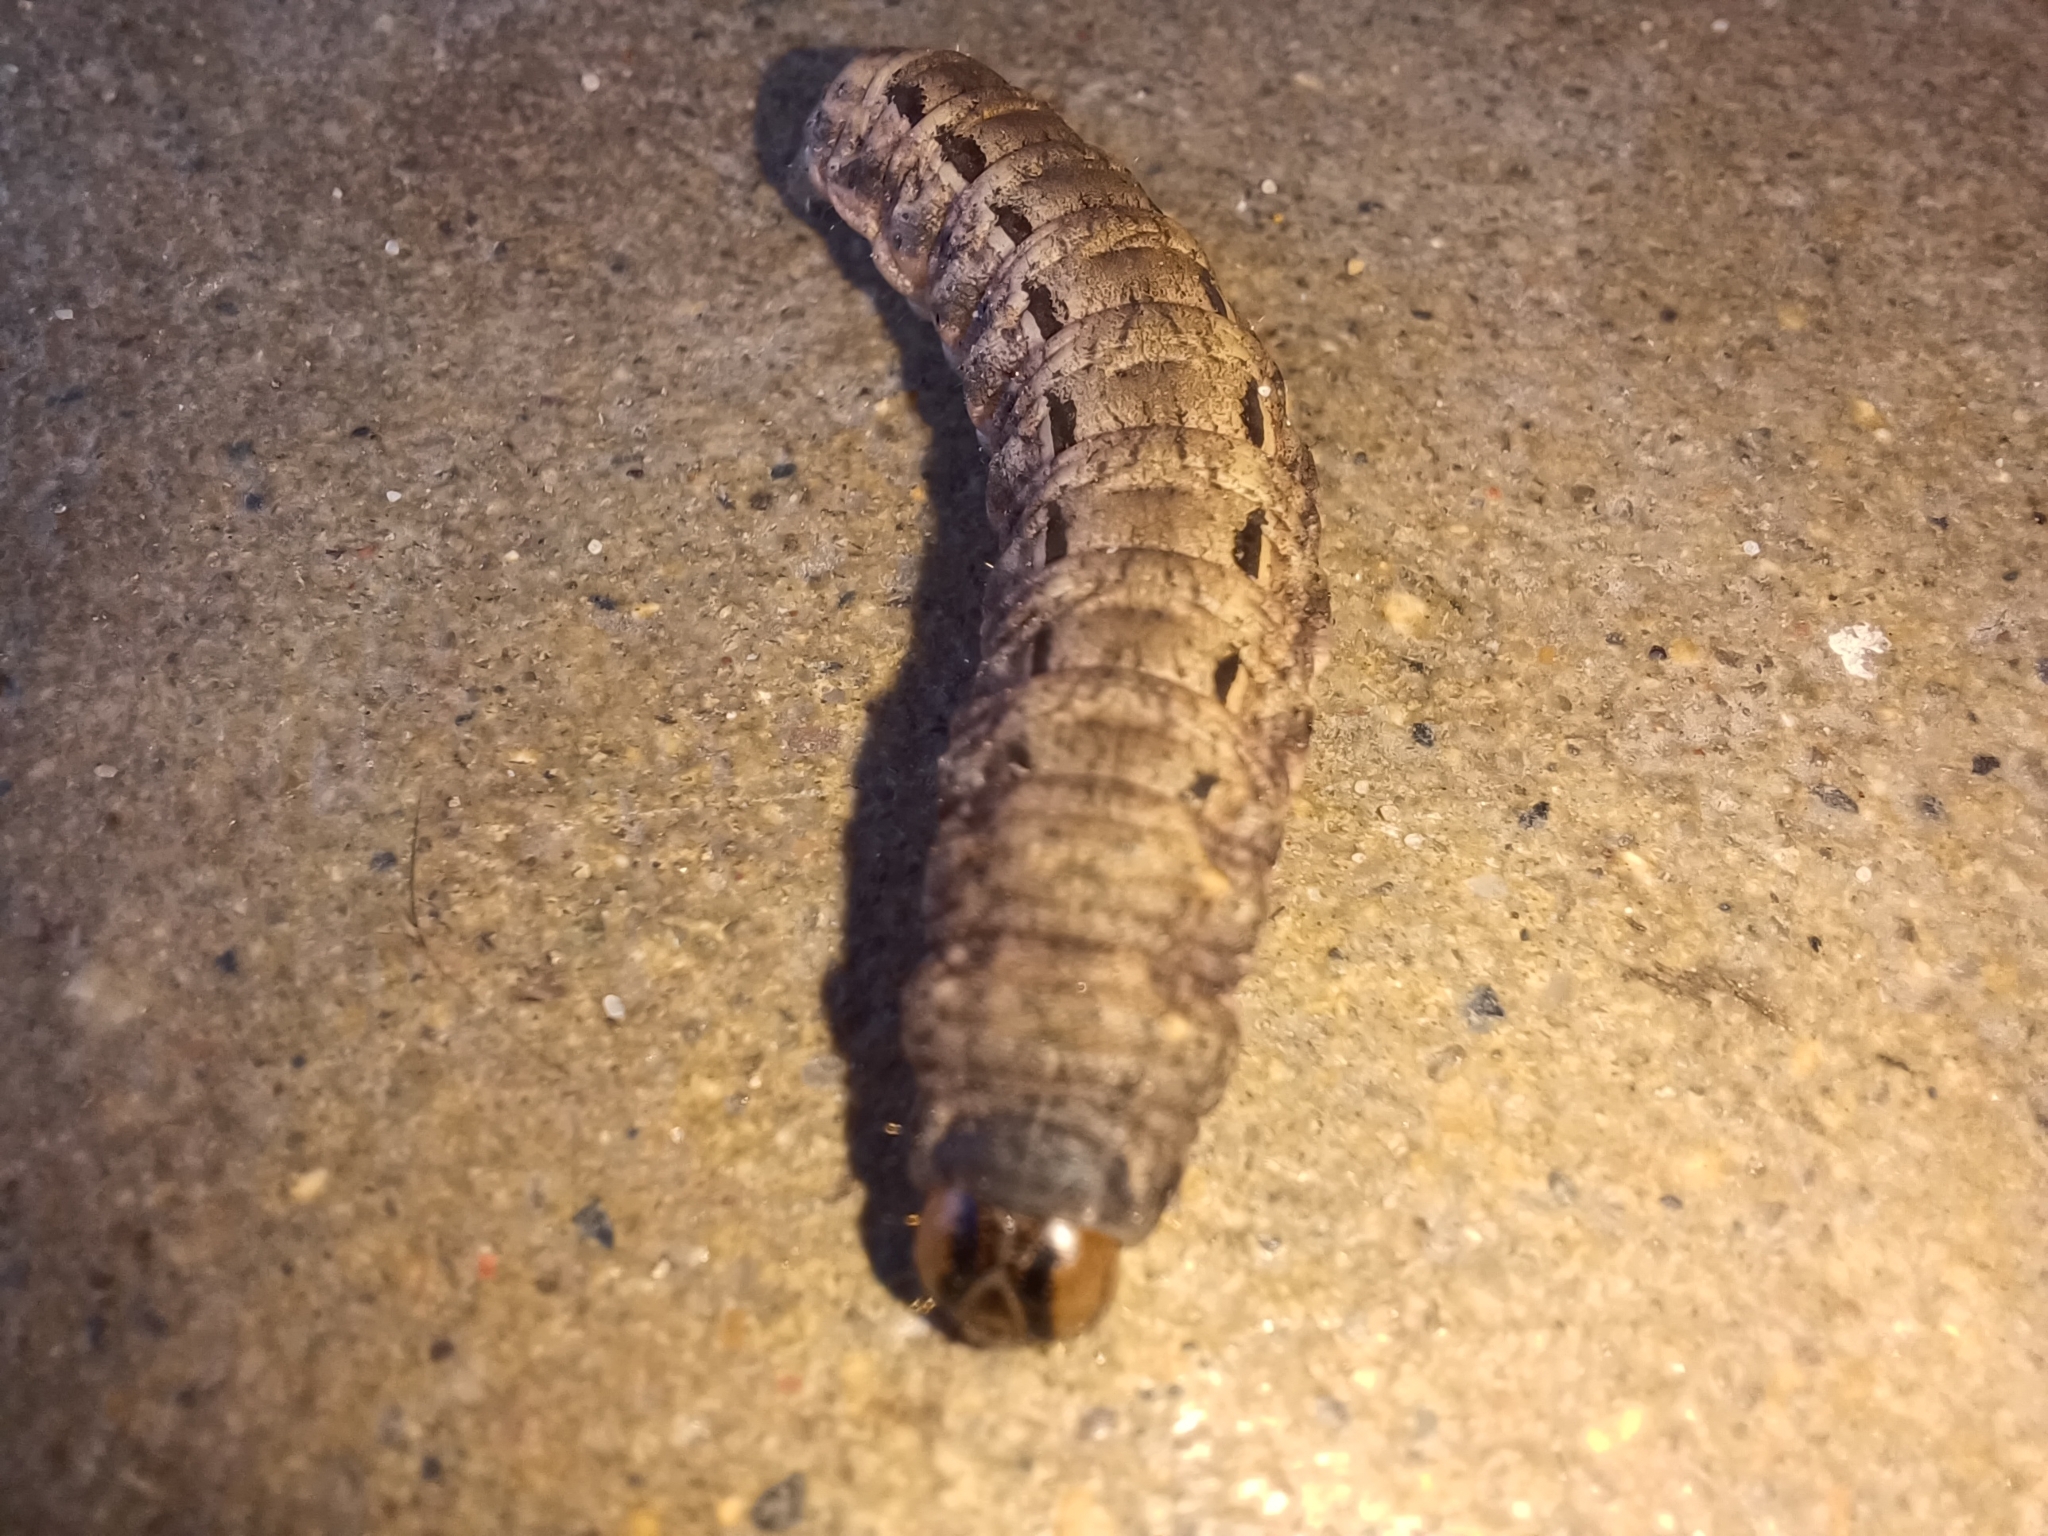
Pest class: cutworms